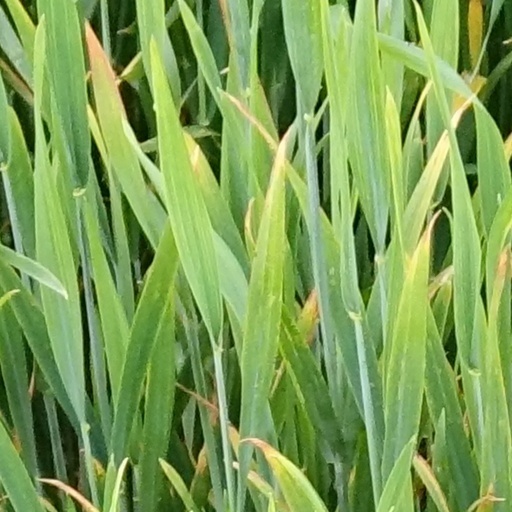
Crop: wheat